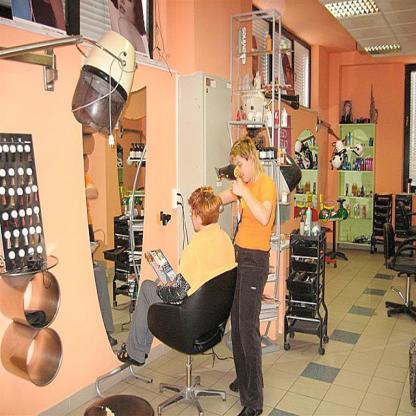
Scene: Indoor